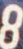
Number: 8